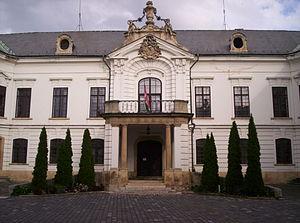
L'archidiocèse de Veszprém est situé à l'ouest de la Hongrie, autour de la ville de Veszprém.